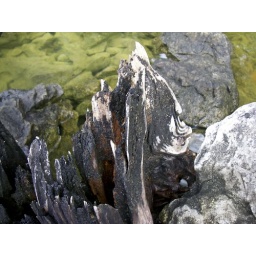
Wood and rocks in water